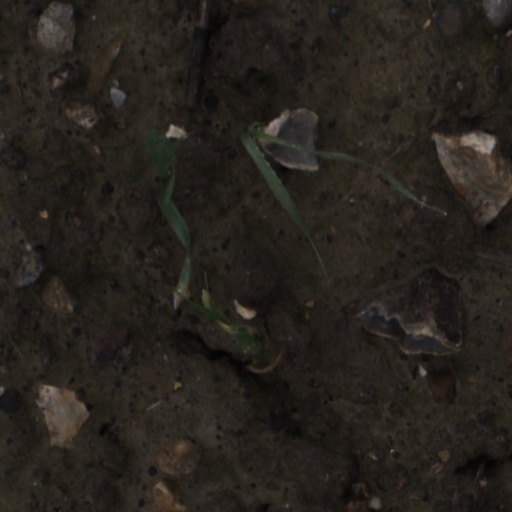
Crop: wheat